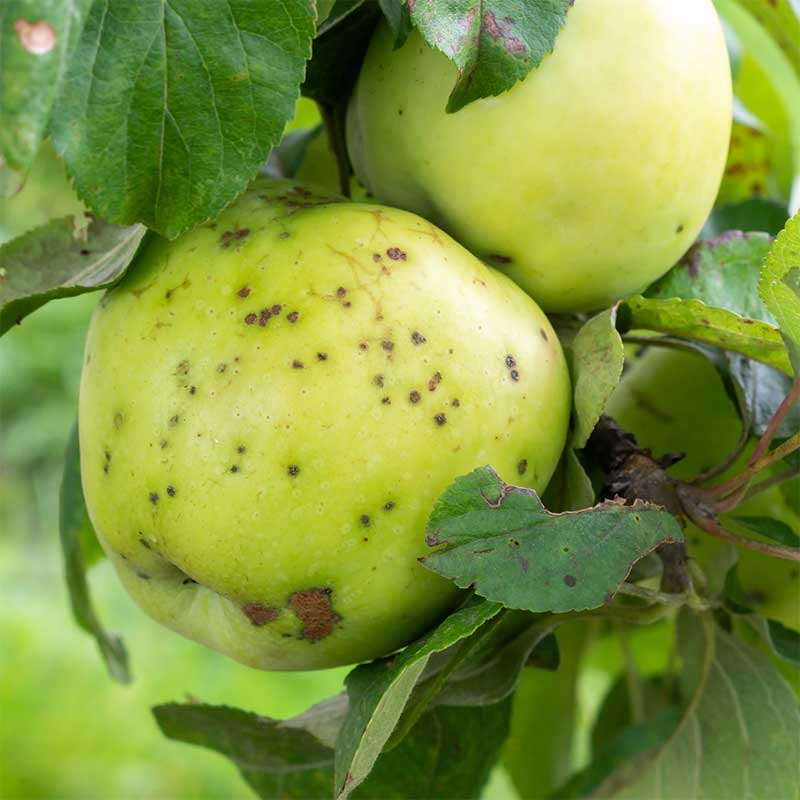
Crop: apple
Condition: scab